Old First Presbyterian Church (Wilmington, Delaware)

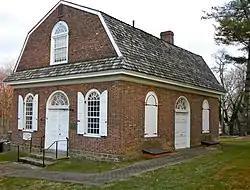
Old First Presbyterian Church of Wilmington, January 2010

Old First Presbyterian Church of Wilmington is a historic Presbyterian church located on West Street on Brandywine Park Drive in Wilmington, New Castle County, Delaware.